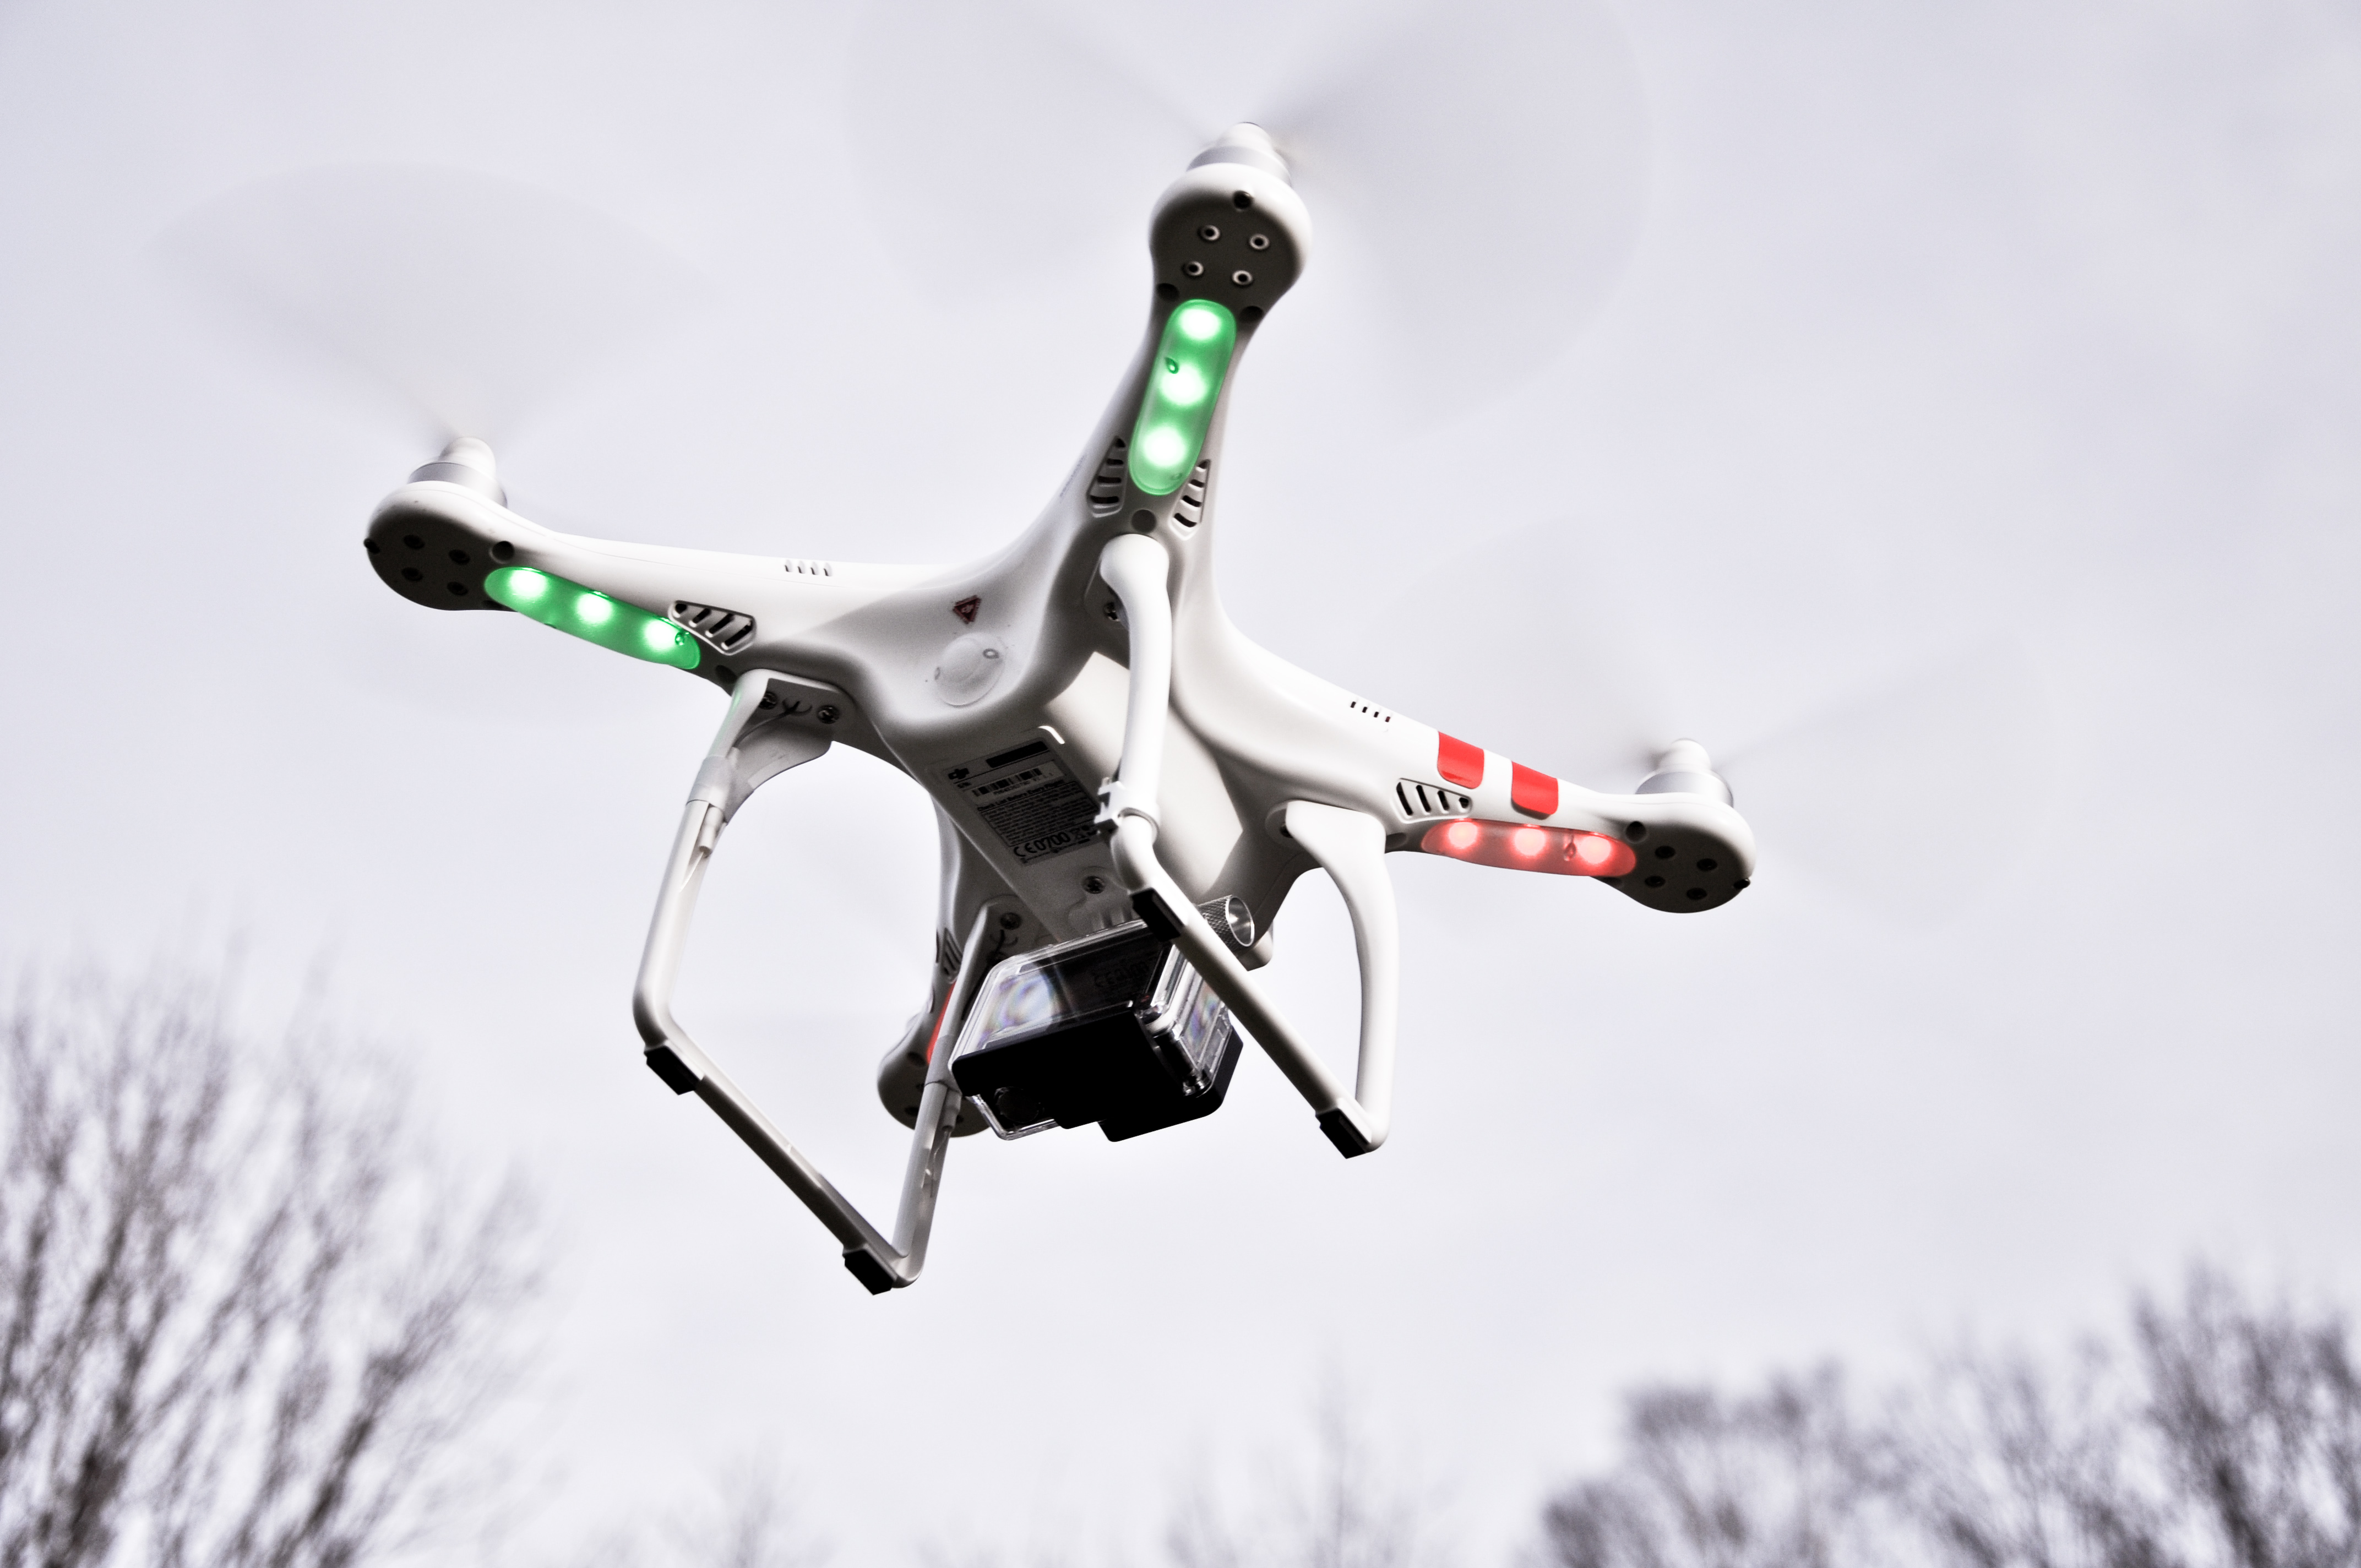
technology, camera, photography, bicycle, flying, vehicle, extreme sport, aerial, sports equipment, drone, dji, winter sport, sports, downhill, racing, gopro, rotor, phantom, freeride, propellers, quadcopter, atmosphere of earth, freestyle skiing